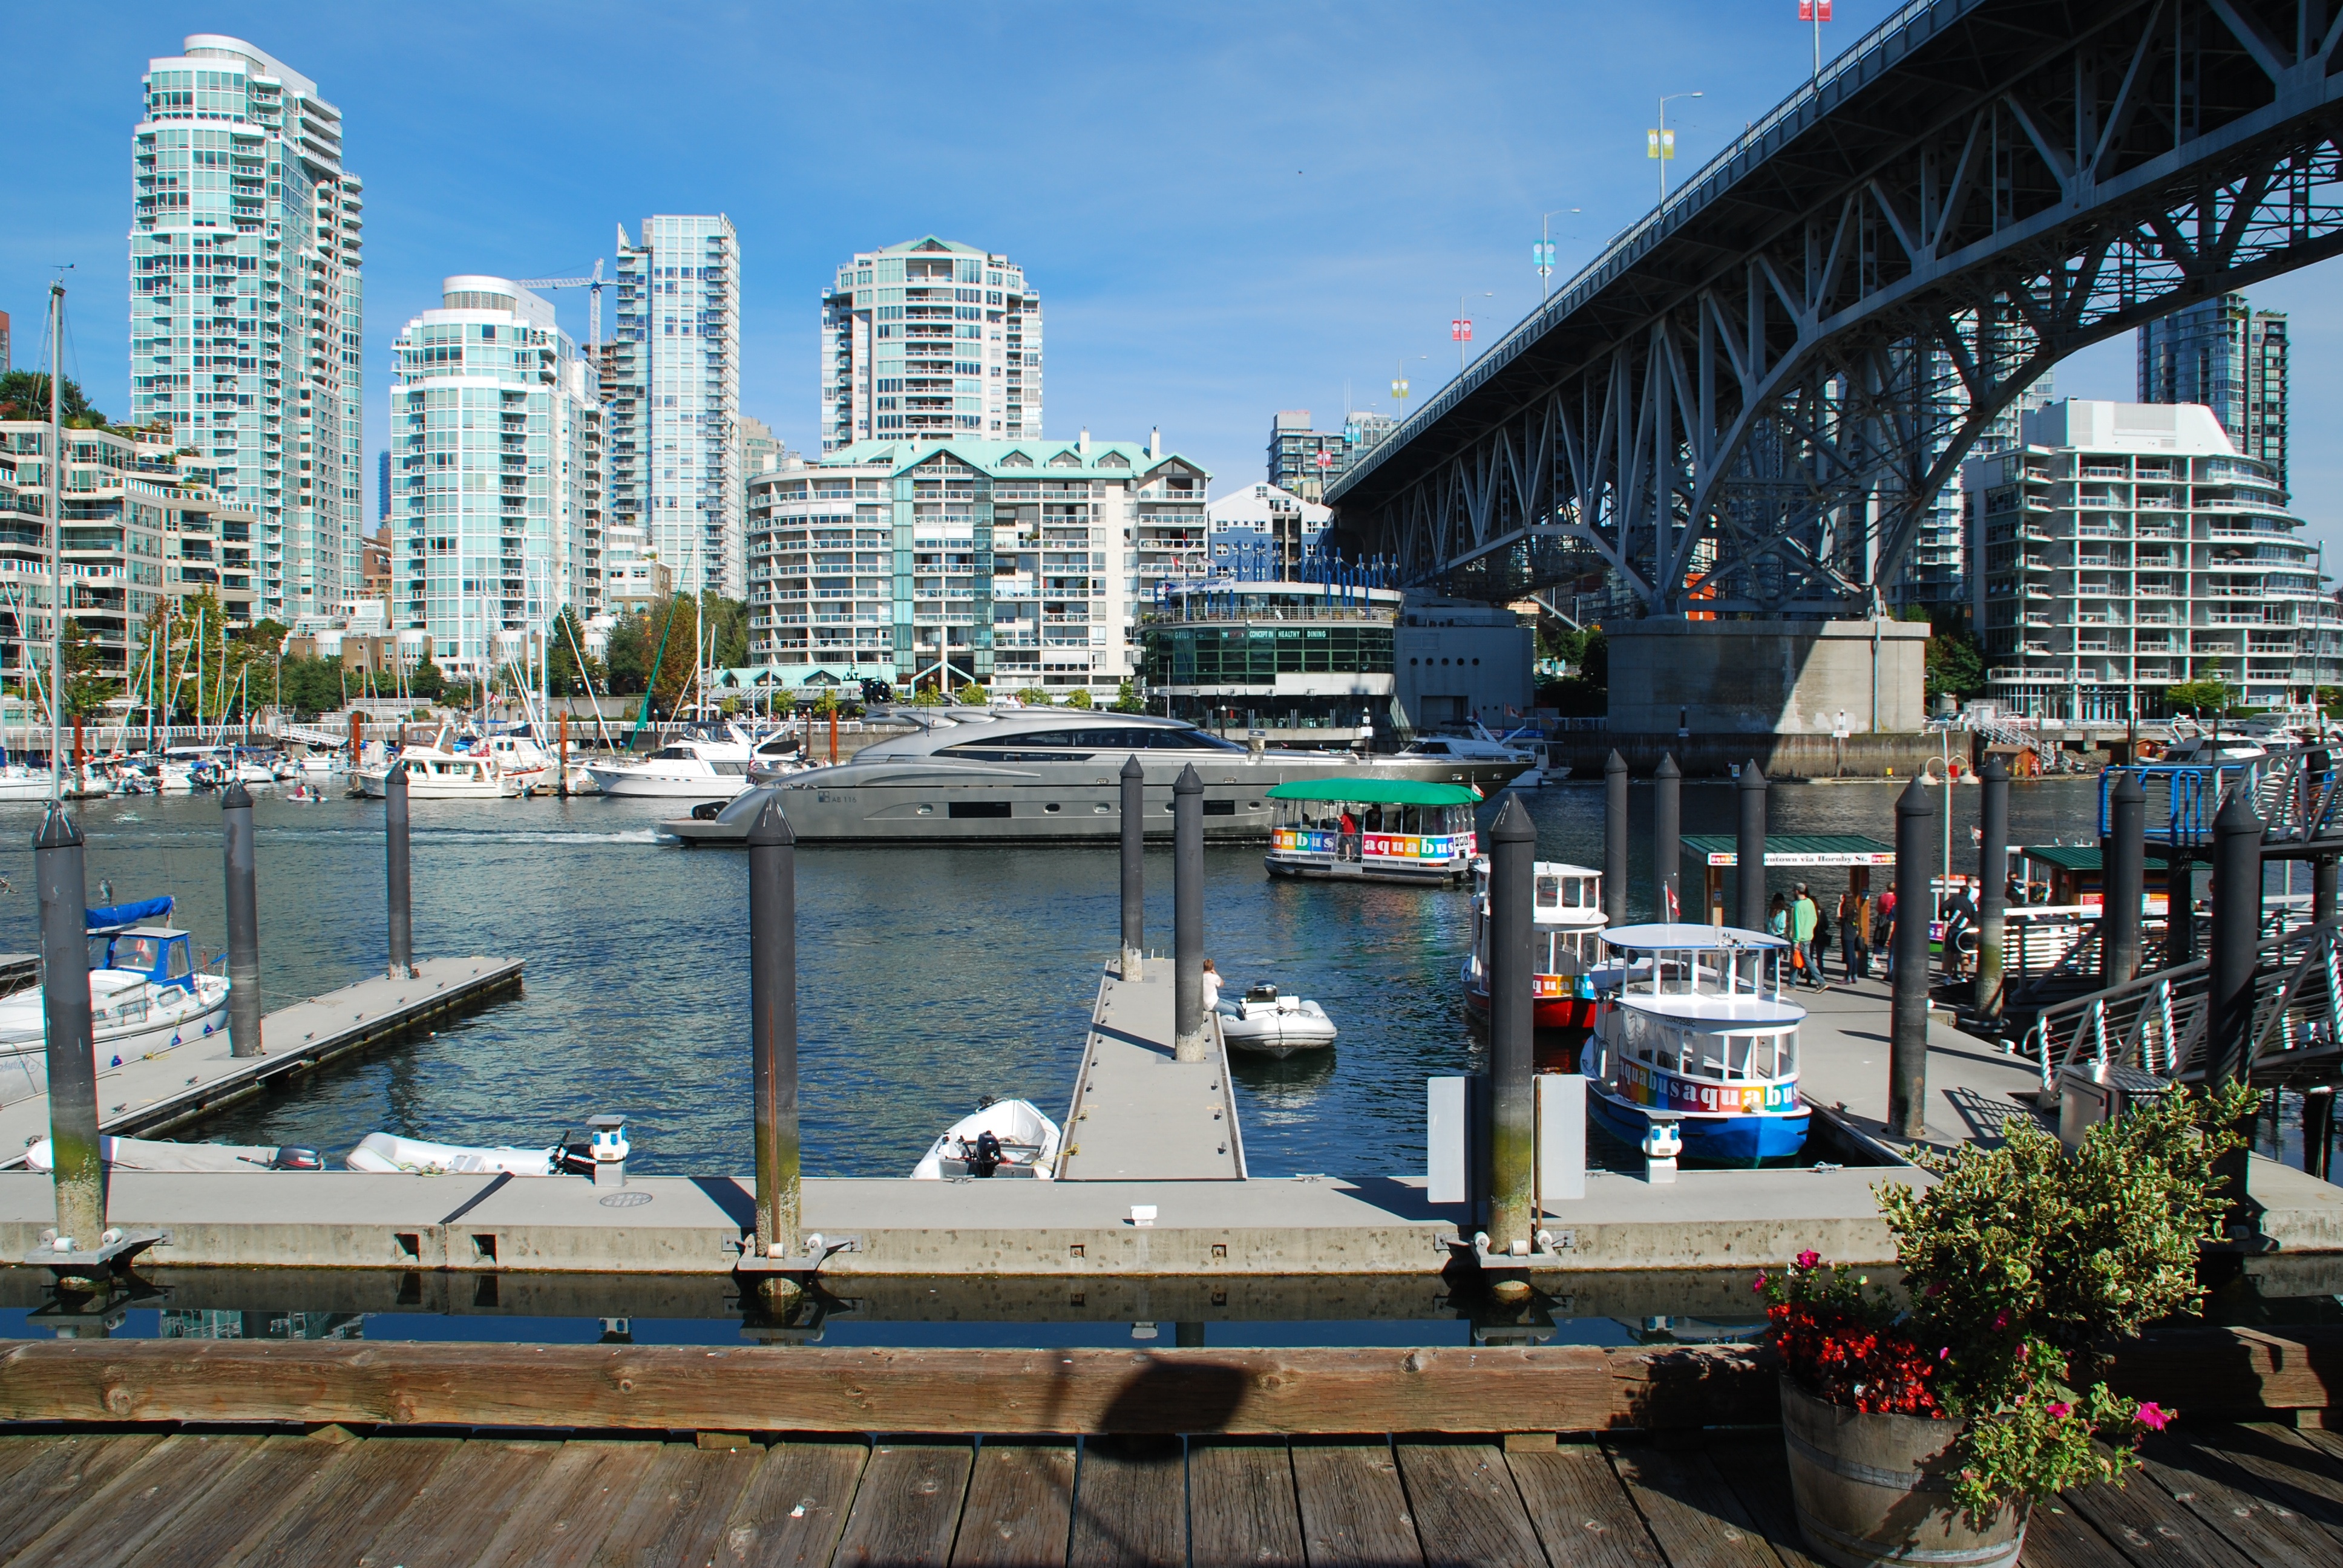
water, dock, architecture, bridge, skyline, town, city, skyscraper, walkway, cityscape, downtown, transport, vehicle, vancouver, marina, public transport, places of interest, skyscrapers, british columbia, urban area, residential area, human settlement, metropolitan area